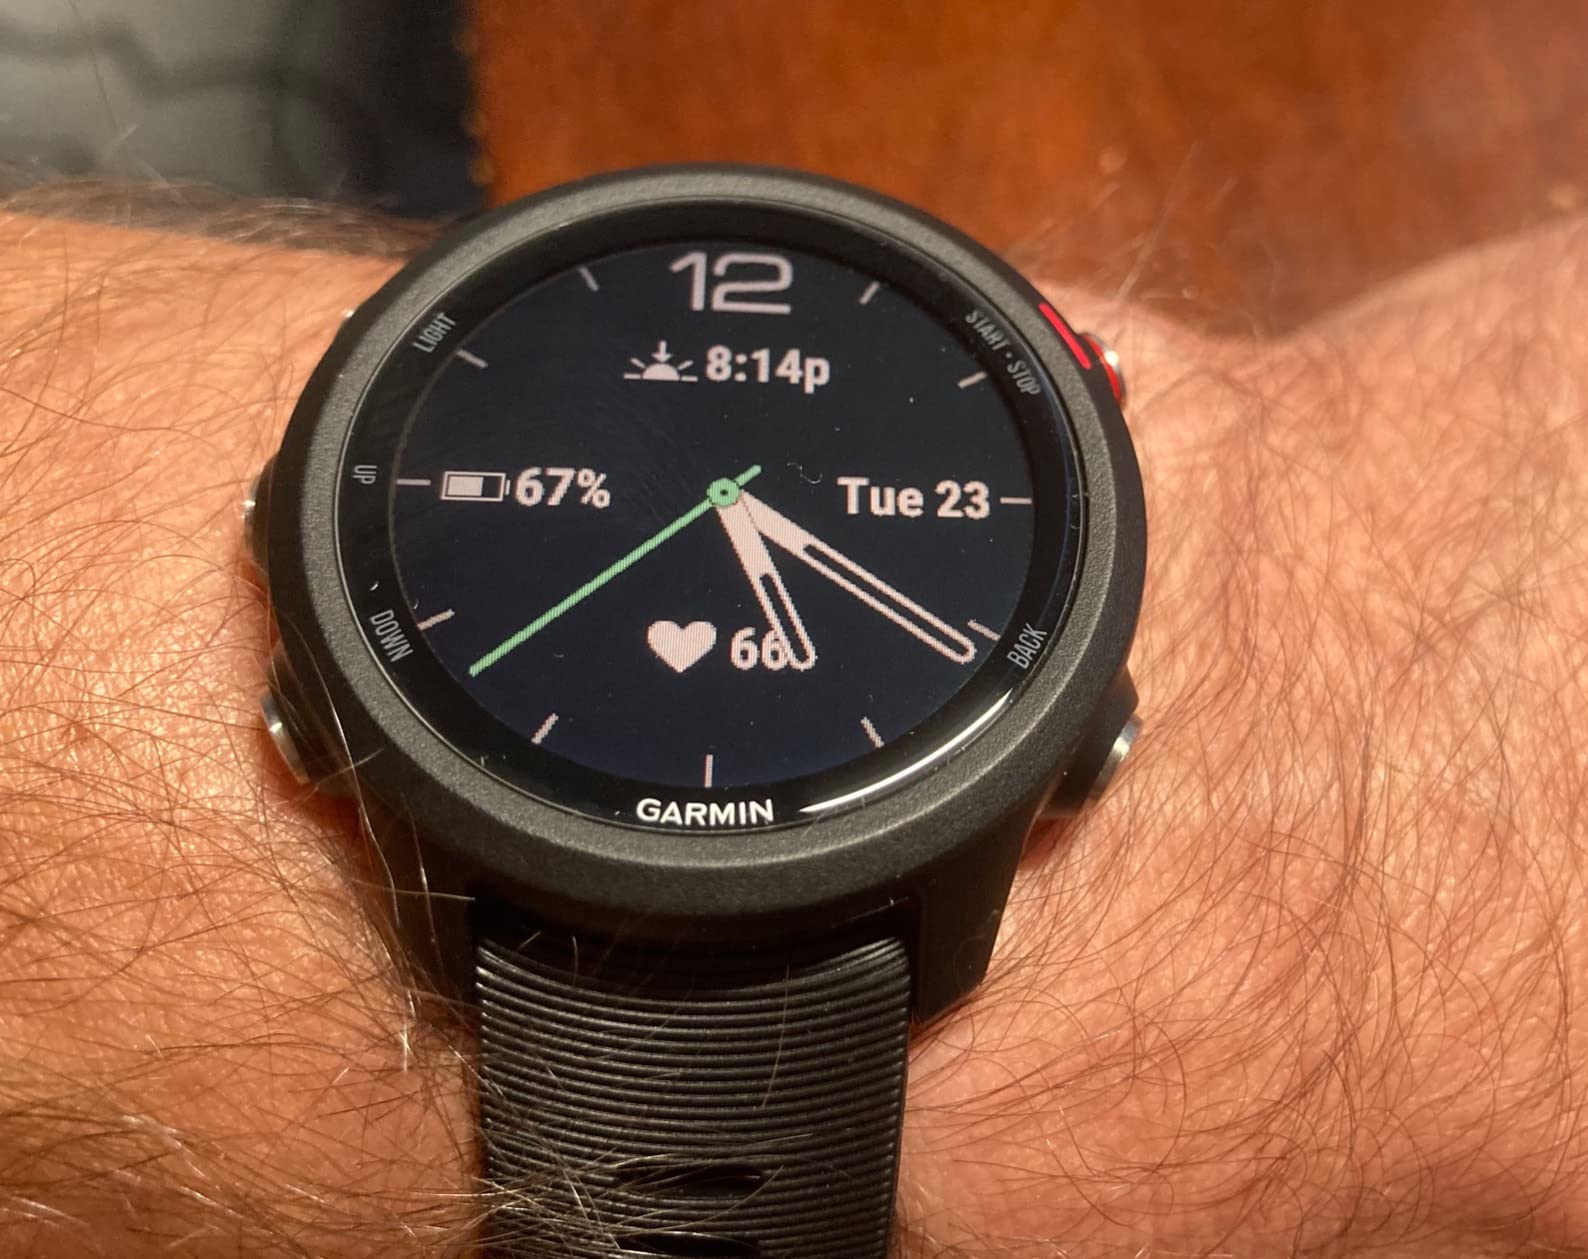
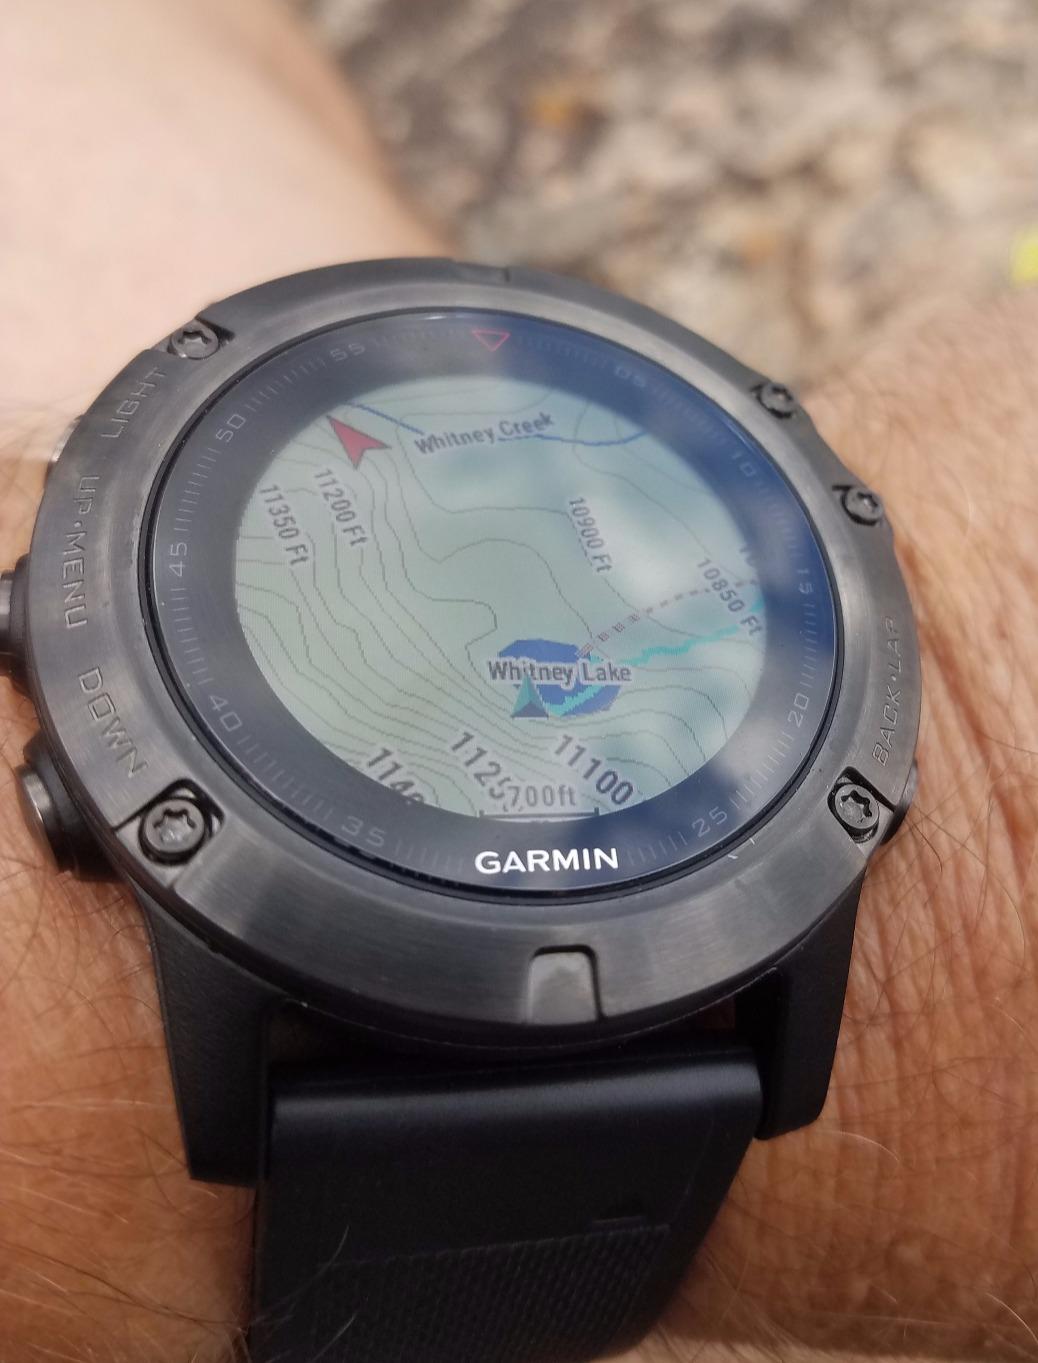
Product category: smartwatch
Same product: no